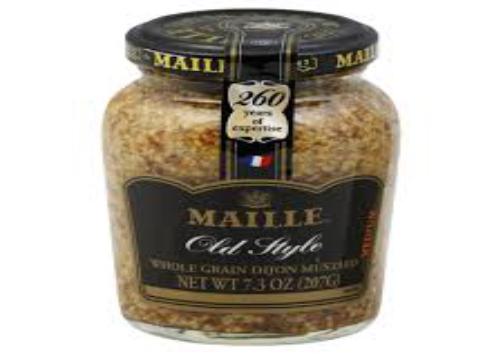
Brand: Maille
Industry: Food